Abigail Breslin

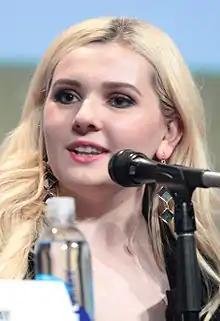
Breslin in 2015

Abigail Breslin (born April 14, 1996) is an American actress. Following a string of film parts as a young child, she rose to prominence at age 10 after playing Olive Hoover in "Little Miss Sunshine" (2006), for which Breslin received a nomination for the Academy Award for Best Supporting Actress. She went on to establish herself as a mainstream actress with roles in films such as "No Reservations" (2007), "Nim's Island (2008)," "Definitely, Maybe" (2008), "My Sister's Keeper", "Zombieland" (both 2009), "Rango" (2011), "The Call", "" (both 2013), "Maggie" (2015), and "Stillwater" (2021). Breslin's other projects include the Fox series "Scream Queens" (2015–2016), where she portrayed Libby Putney, her first regular role on television.